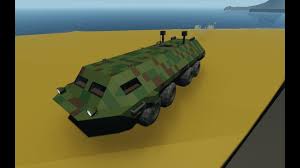
Label: BTR